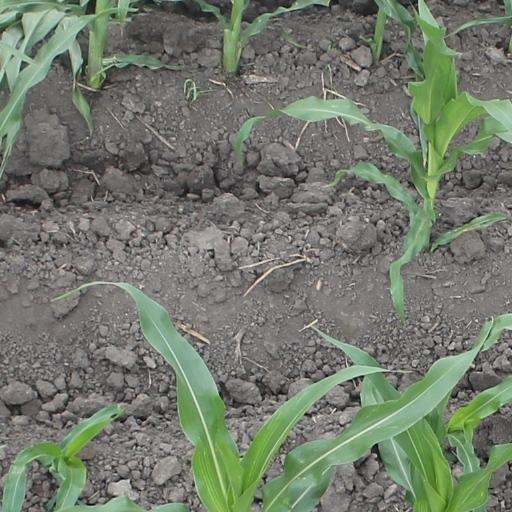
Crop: maize; corn